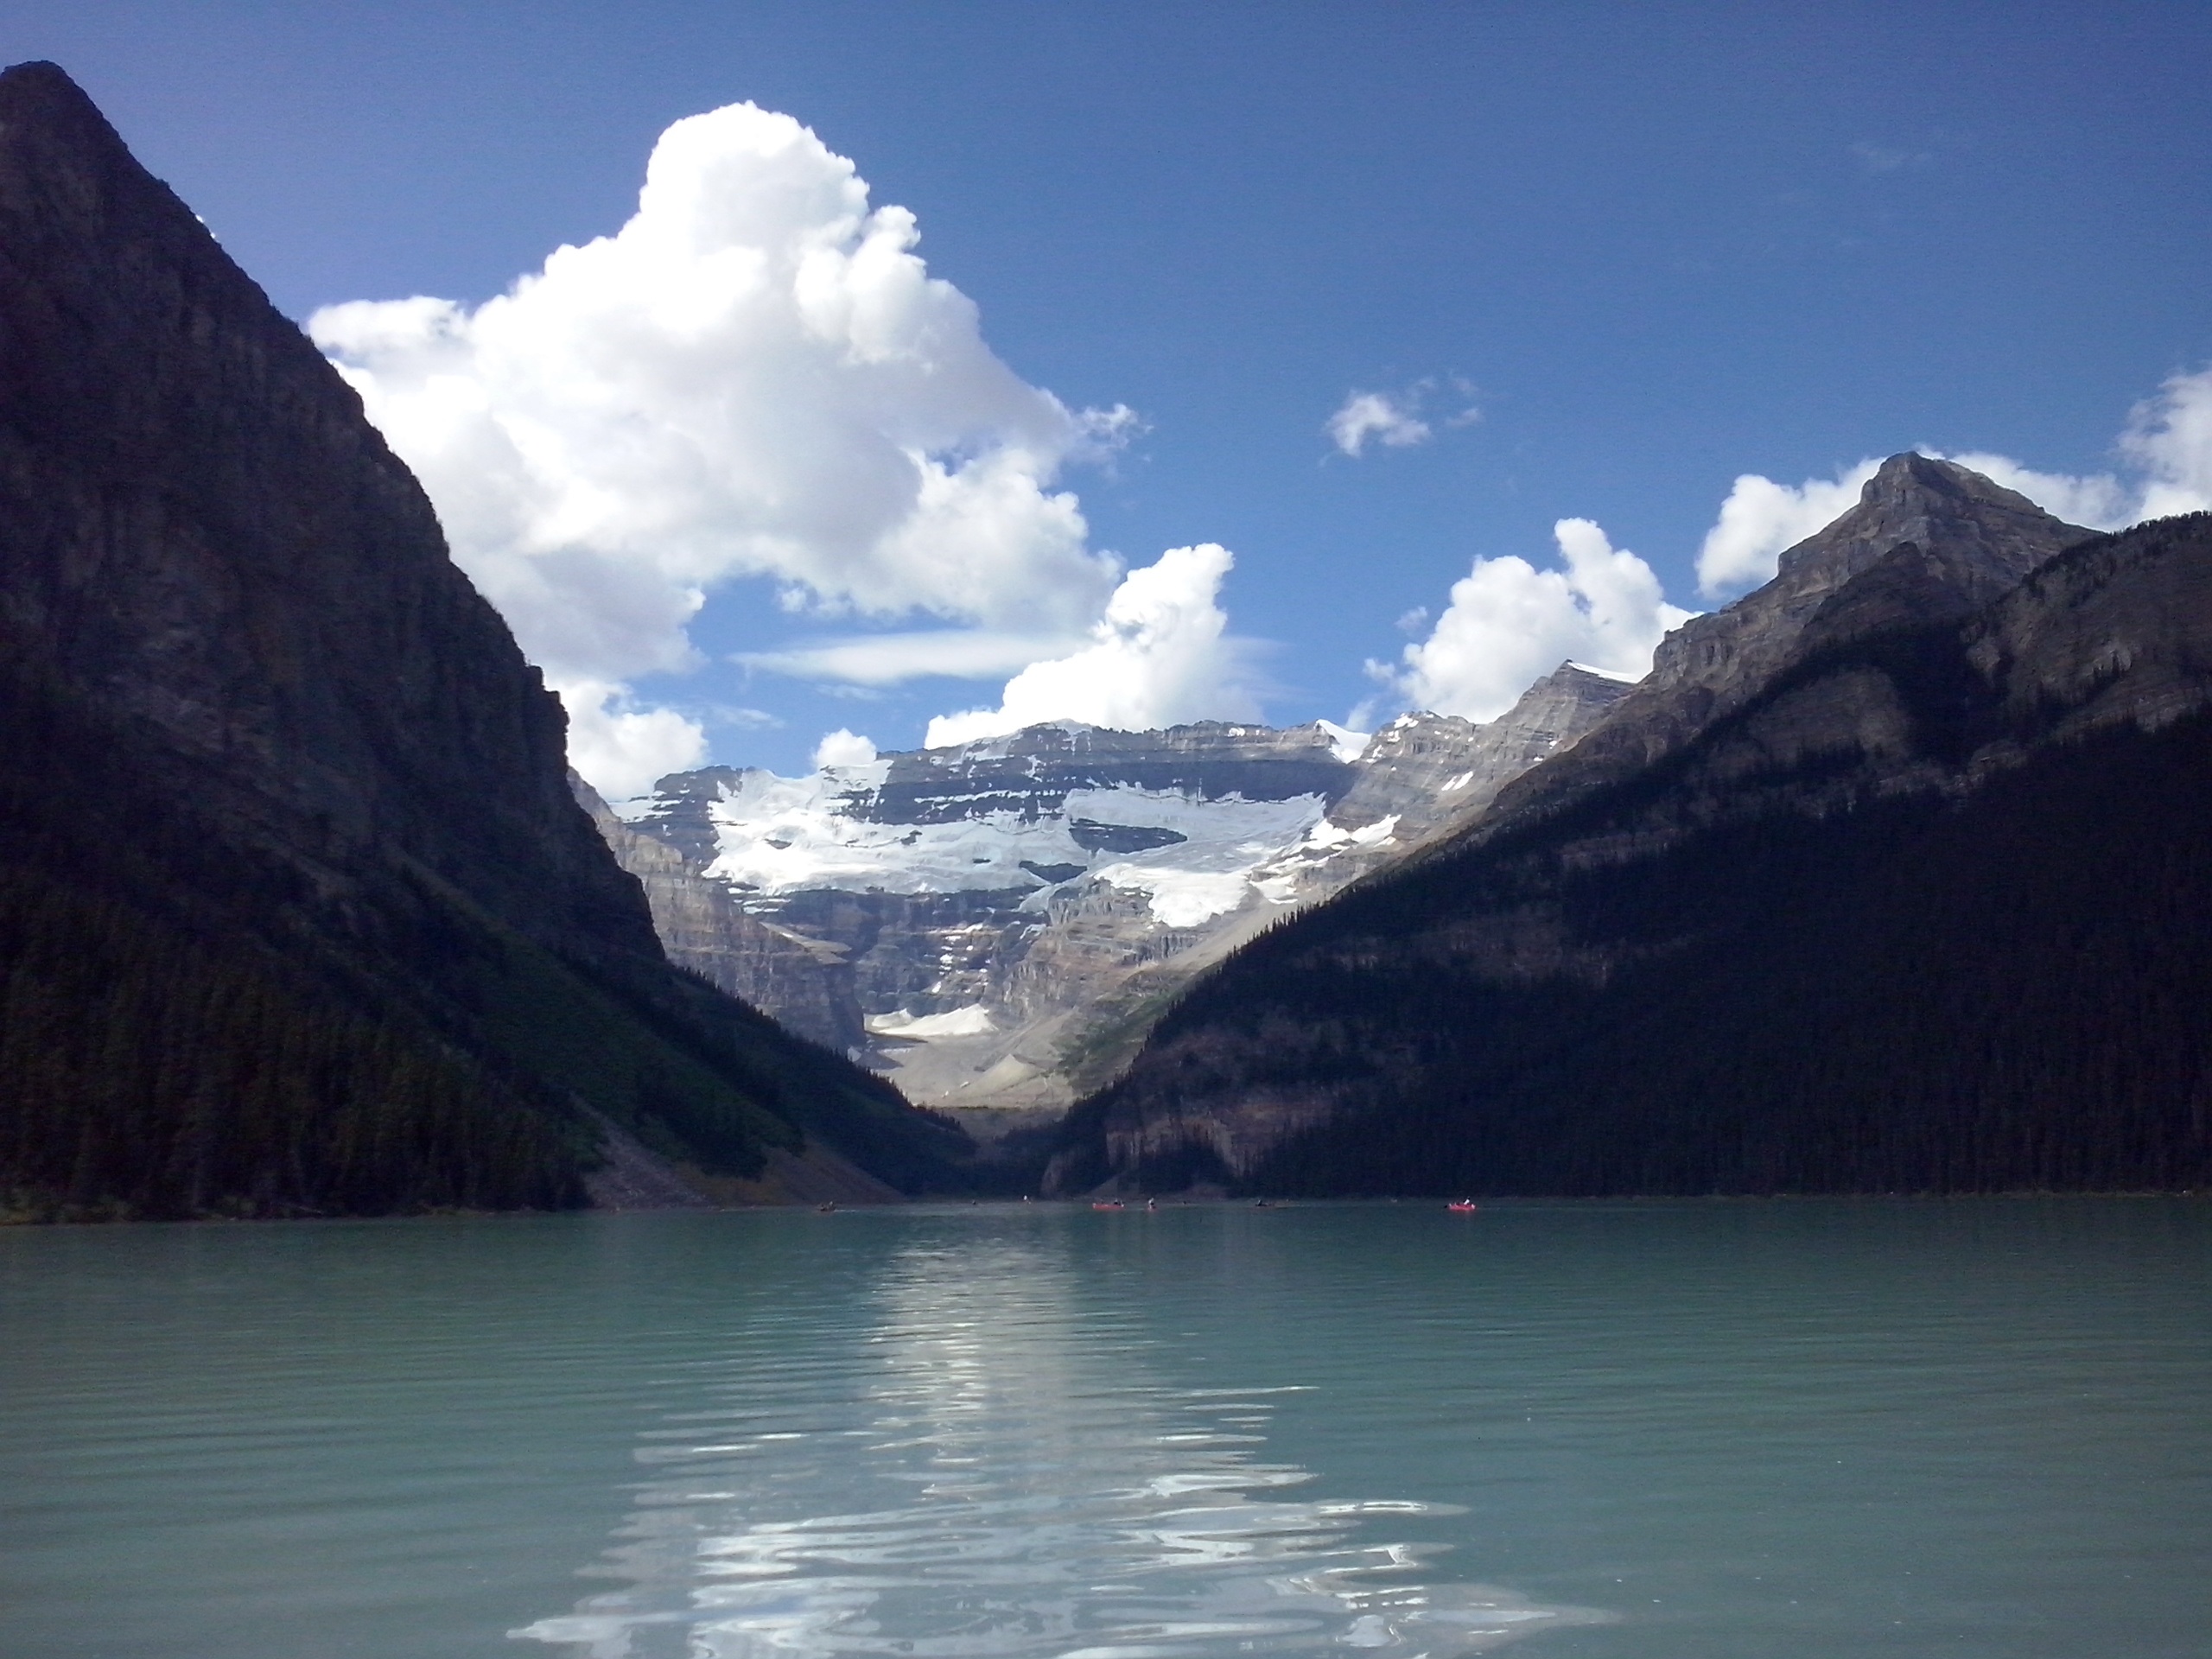
mountain, lake, mountain range, glacier, fjord, reservoir, alps, loch, landform, geographical feature, mountainous landforms, glacial landform